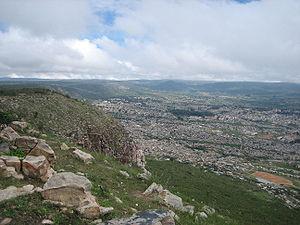
Cet article dresse une liste des villes angolaises les plus peuplées.